Gene Keyes

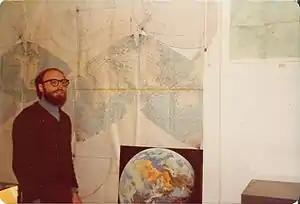
Gene Keyes with the hand drawn first draft of the Cahill-Keyes world map

Cahill's map looked like a butterfly, but it had some anomalies Keyes did not like. In a eureka moment he realized he was not confined to Cahill's butterfly shape. So he redesigned it into an M shape. He also coined the term "geocell" to define an area bounded by one degree of latitude and longitude, because he felt that world maps should have a resolution of at least five degrees and preferably one degree; whereas most world maps and globes do not.